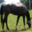
Label: horse